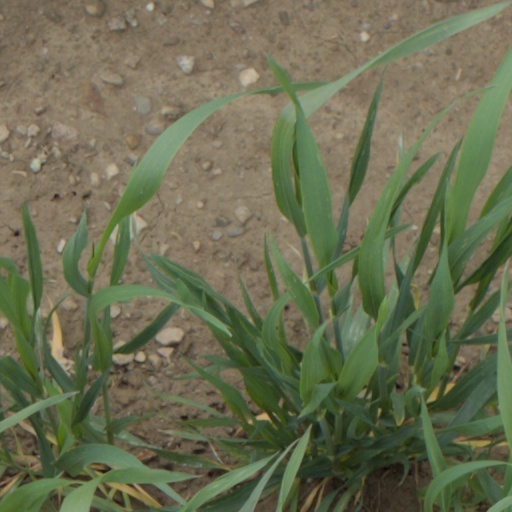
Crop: wheat